Đinh Bộ Lĩnh

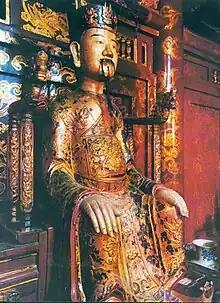
A statue of emperor Đinh Tiên Hoàng in Hoa Lư

Đinh Bộ Lĩnh (924–979), real name allegedly Đinh Hoàn (丁桓), was the founding emperor of the short-lived Đinh dynasty of Vietnam, after declaring its independence from the Chinese Southern Han dynasty. He was a significant figure in the establishment of Vietnamese independence and political unity in the 10th century. He unified Vietnam by defeating rebellious warlords and became the emperor of Vietnam. Upon his ascension, he renamed the country "Đại Cồ Việt". Đinh Bộ Lĩnh was also known as Đinh Tiên Hoàng (丁先皇; literally "the Former Đinh Emperor").